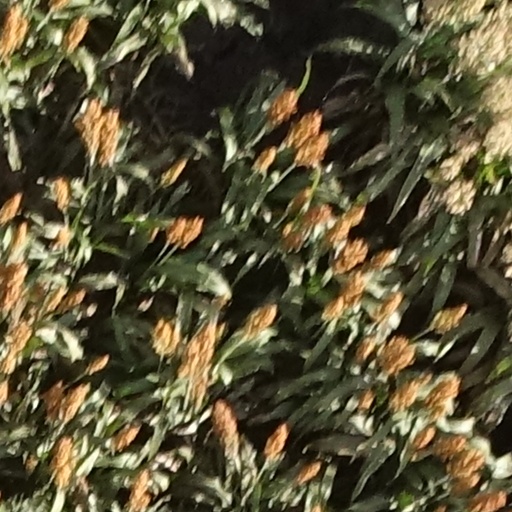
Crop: sorghum